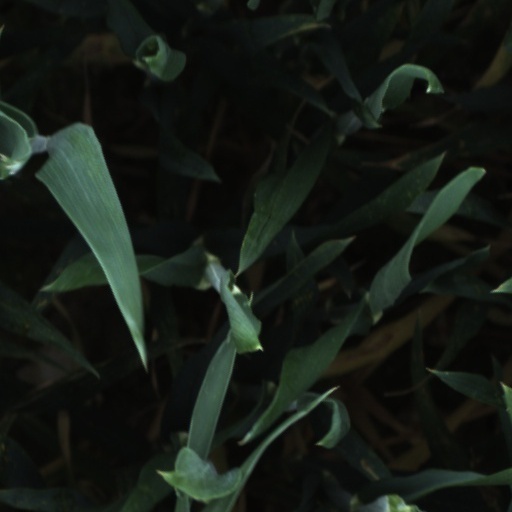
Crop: wheat